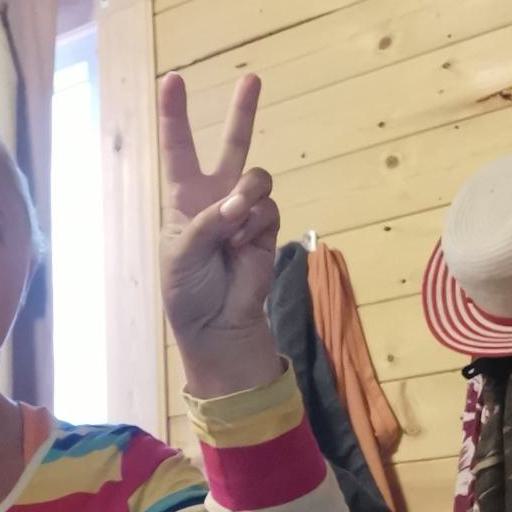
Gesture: peace